Jean de Carro

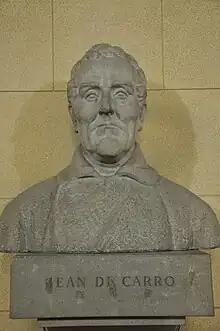
Bust of Jean de Carro in the stairway of the old Kaiserbad at Carlsbad

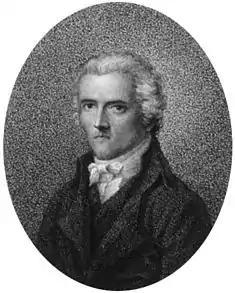
Engraving of Jean de Carro

Jean de Carro (born in Geneva, August 8, 1770; died at Carlsbad, March 12, 1857) was a Republic of Geneva-born physician who worked from Austria to promote vaccination against smallpox.